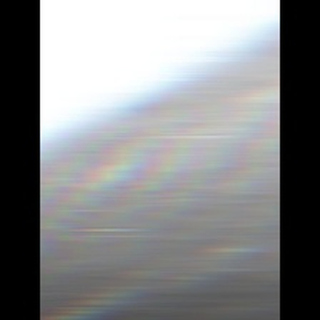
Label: healthy_sugarcane